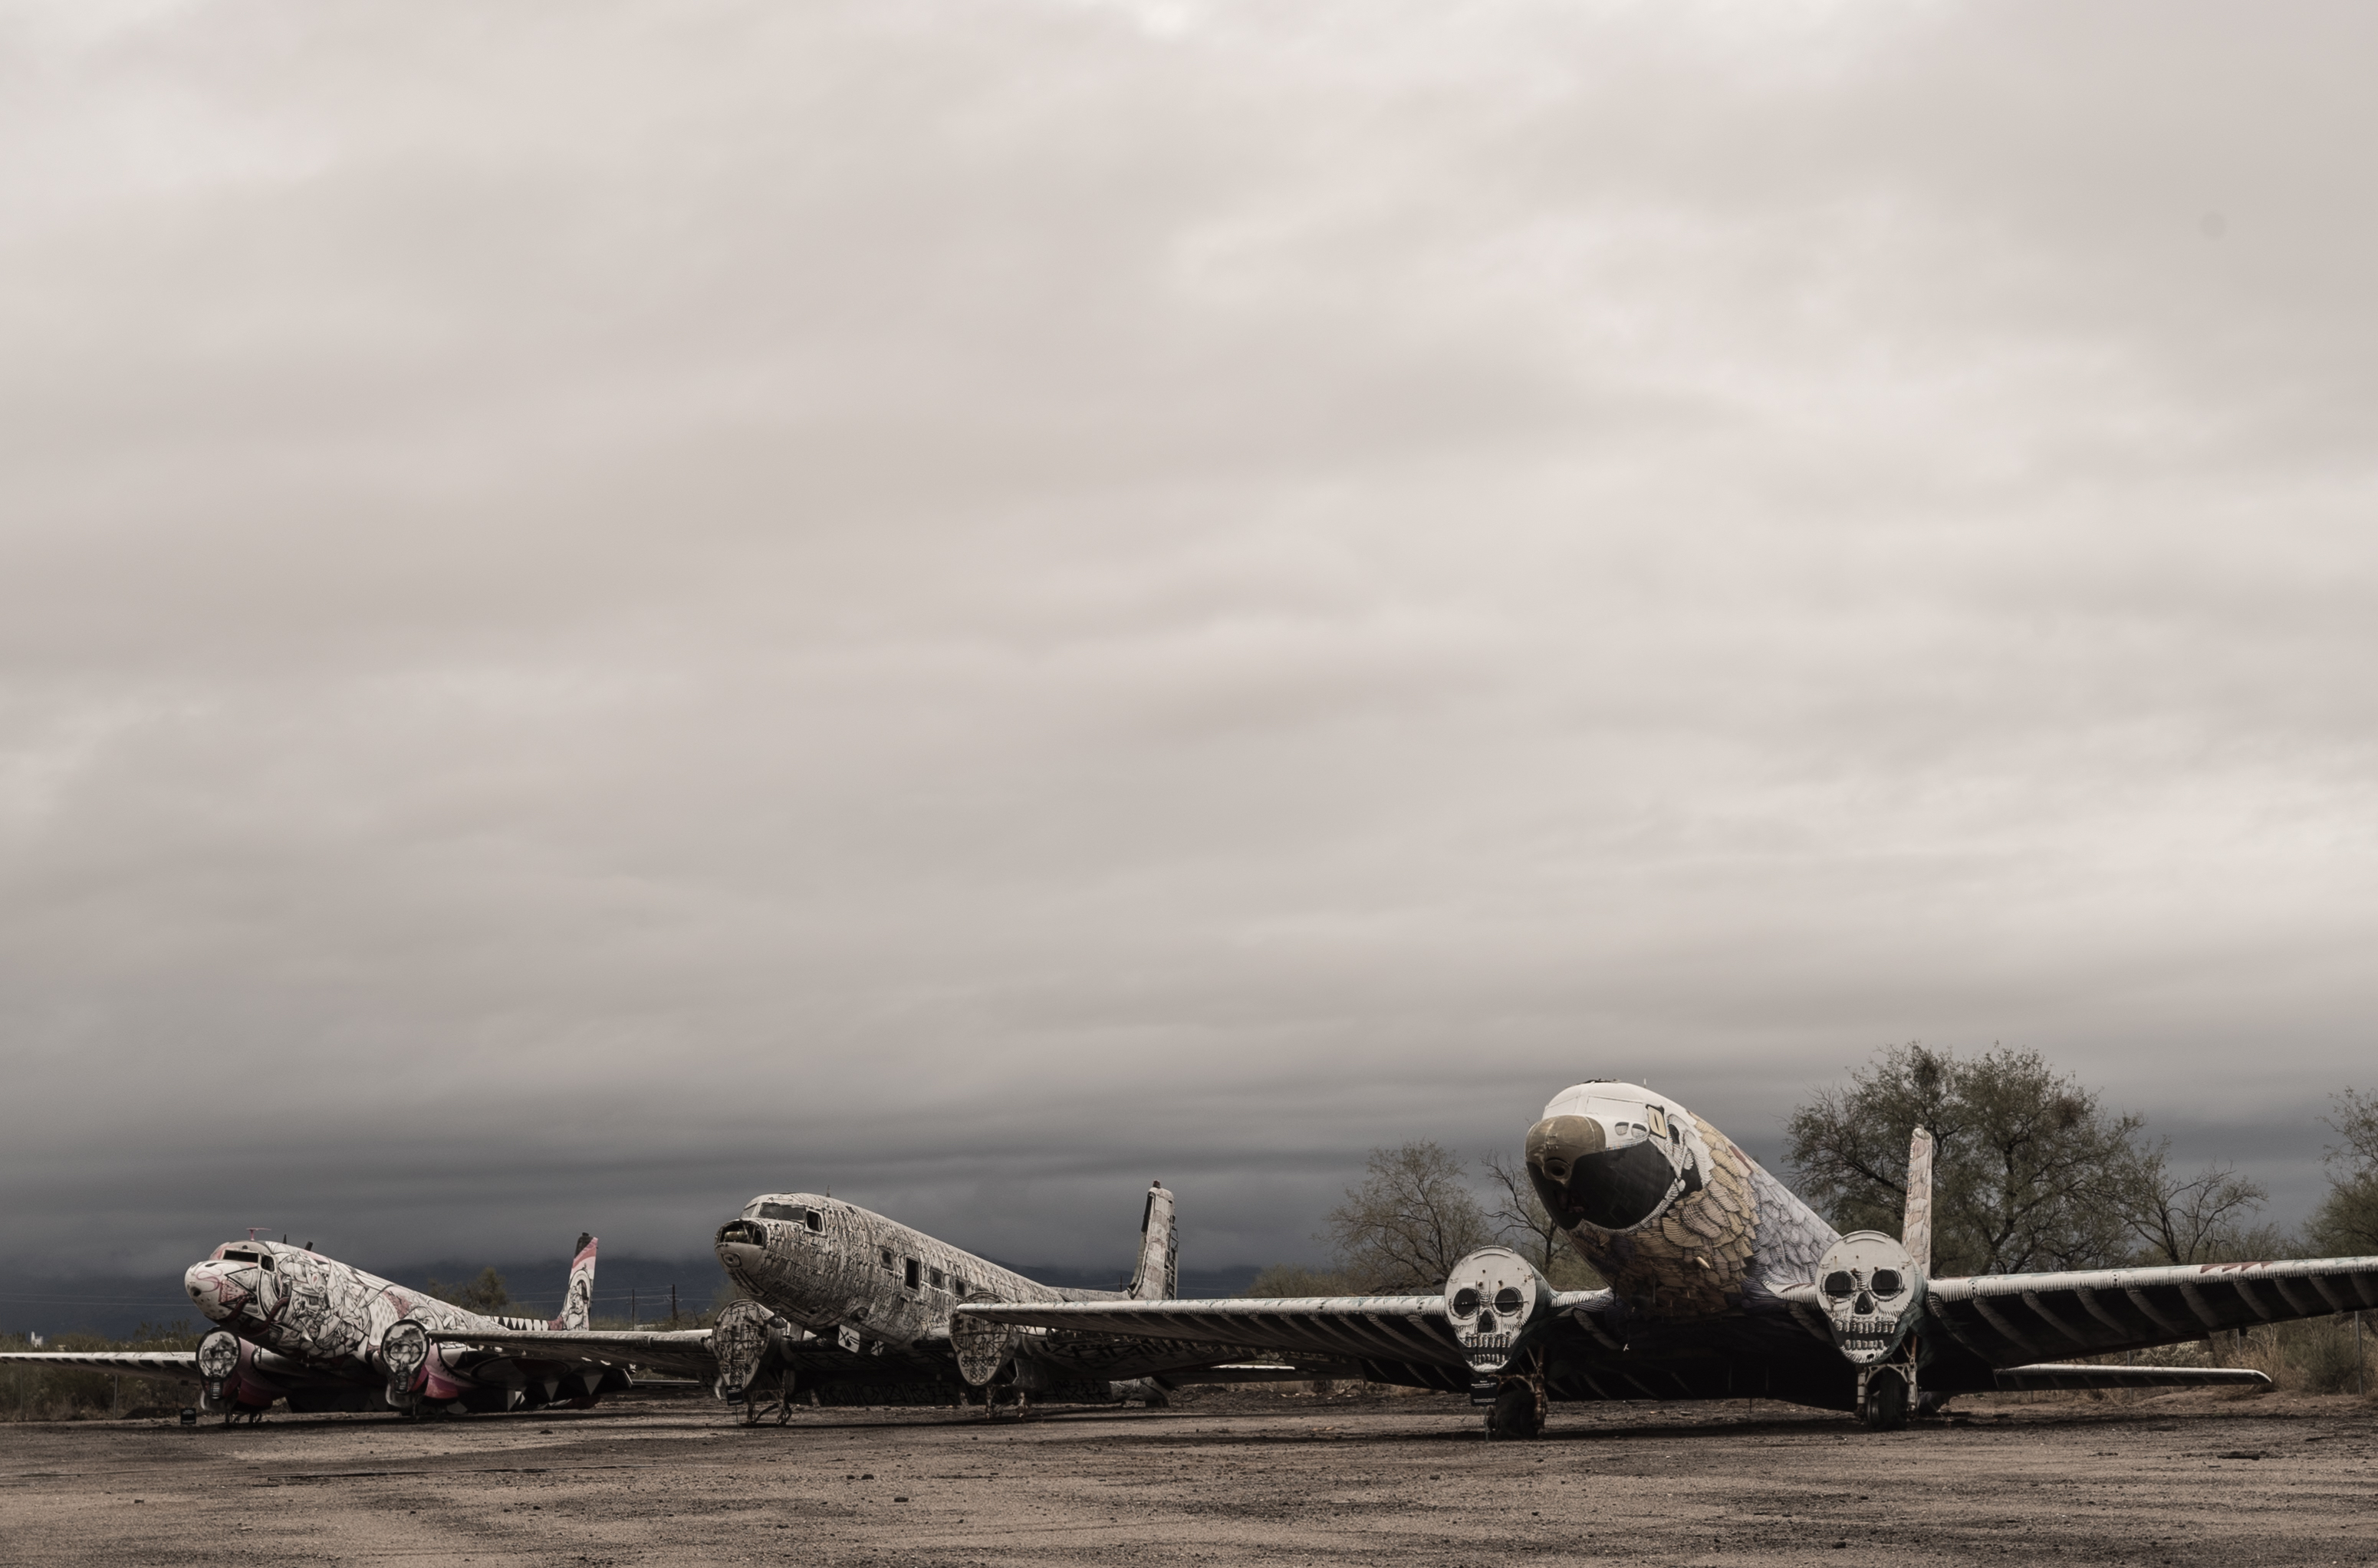
cloud, airplane, plane, aircraft, vehicle, airline, aviation, flight, airliner, jet aircraft, aircraft carrier, military aircraft, grounded, atmosphere of earth, wide body aircraft, narrow body aircraft, aircraft engine